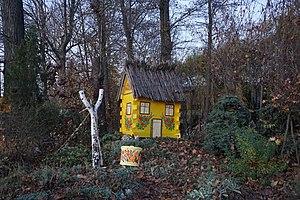
Zalipie - petite maison - peintures sur bois
Zalipie est un village de Pologne situé dans la commune d'Olesno, dans le powiat de Dąbrowa, Voïvodie de Petite-Pologne. Il comptait, en 2011, 739 habitants, dont 49,8% de la population sont des femmes et 50,2% des hommes, pour une surface de 8,05 km².